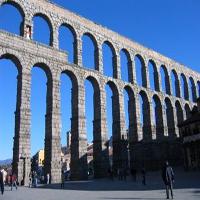
Weather: sun or clear